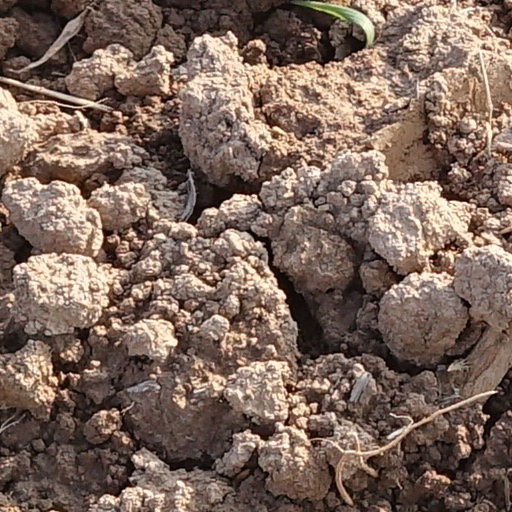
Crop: wheat